Bredeick–Lang House

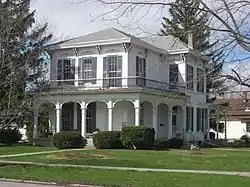
Front and eastern side of the house

The Bredeick–Lang House (also known as the "James Lang House") is a historic house on the western (Van Wert County) side of Delphos, Ohio, United States. Built in 1859, it is one of western Ohio's best examples of the Italian Villa style of architecture. Members of the Bredeick family have been important throughout Delphos' history: brothers Ferdinand and John Otto Bredeick platted the community along the Miami and Erie Canal in 1845, naming the two sides "West Bredeick" and "East Bredeick" respectively. Few buildings from the city's earliest years have survived, making the Bredeick–Lang House one of the oldest extant buildings in Delphos as well as one of the most elegant. A brick building with iron elements, it has seen few changes since the time of its construction, thus retaining its mid-nineteenth-century appearance to the present time.